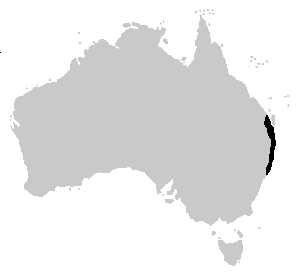
Nyctimystes brevipalmatus est une espèce d'amphibiens de la famille des Pelodryadidae.